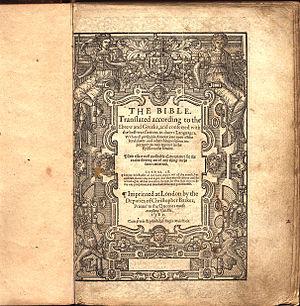
La Geneva Bible ou Bible de Genève en anglais est une traduction de la Bible en anglais publiée en 1560 à Genève par des érudits protestants exilés d'Angleterre sous le règne de Mary Tudor. Cette traduction est historiquement importante par son caractère novateur et comme par sa diffusion très importante. Outre un style énergique et vigoureux, cette Bible comprenait tout un choix de guides d'étude biblique et d'aides, des parallèles permettant au lecteur d'accéder aux nombreux versets bibliques cités ou en rapport avec le passage qu'il lisait, une introduction à chaque livre de la Bible qui résumait les sujets traités dans ce livre, des cartes, des tableaux, des illustrations et des index. Les techniques d'imprimerie mécanique ont permis de diffuser des quantités industrielles de cette Bible dans le grand public à un prix très modéré. Cette Bible a donc fait pénétrer les idées protestantes, et plus particulièrement calvinistes, surtout présentes dans les notes, très profondément dans la société anglaise à la fin du XVIᵉ siècle puis dans les colonies américaines, où elle est introduite dès les débuts par les Pères pélerins du Mayflower.